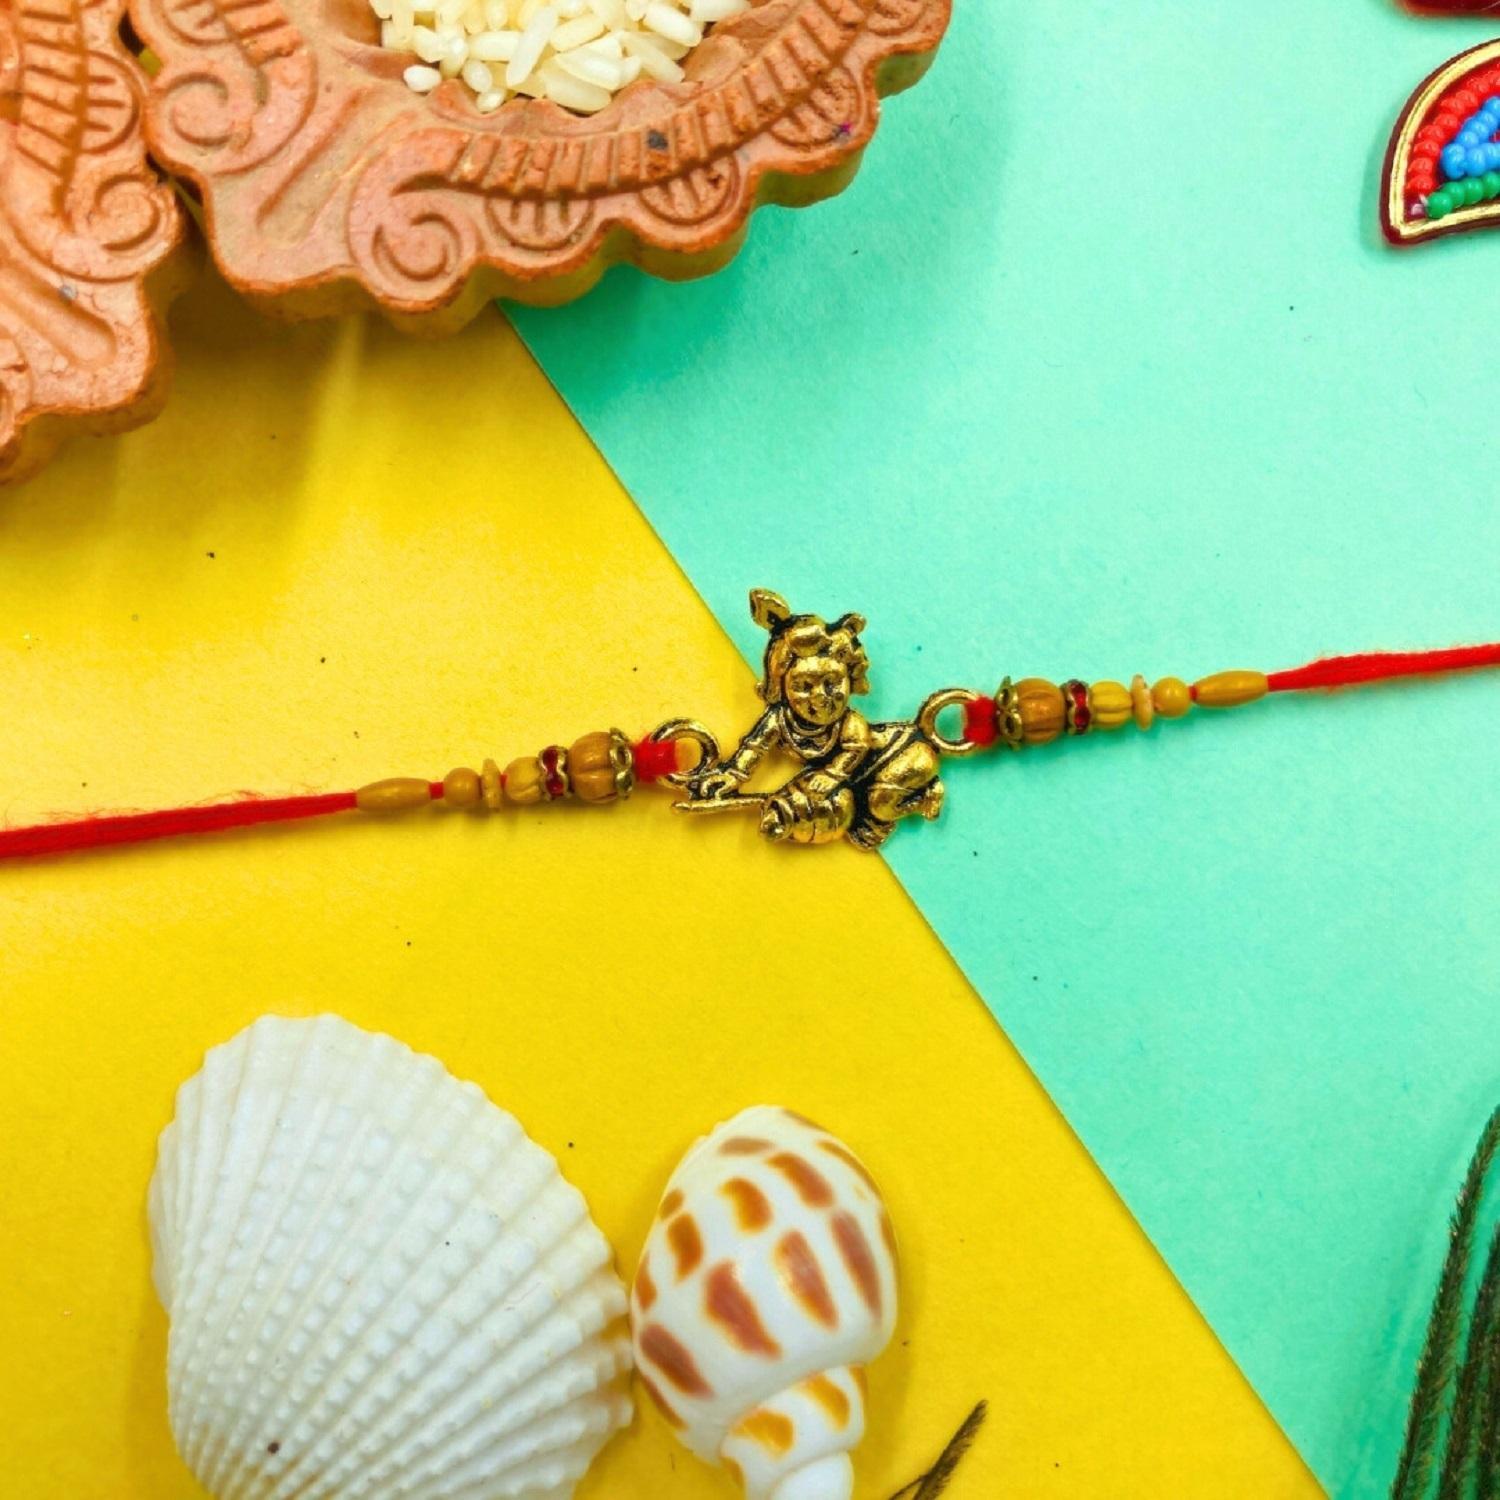
VIBRANCE Traditional Jai Shree Ram Rakhi for Raksha Bandhan.
Type: Rakhis
Brand: VIBRANCE
Price: Rs. 199
 Raksha Bhandan is a celebration of the bond between a brother and sister. We specialize in creating unique rakhi designs for every brother and sister. Our rakhi collection ranges from traditional to modern designs, all of which are handcrafted with love and care. We strive to make each Raksha Bhandan special for our customers by providing the perfect rakhi for their loved ones. With our wide range of designs and styles, you can find the perfect rakhi for your brother or sister. Shop with us today to make your Raksha Bhandan magical.The design of the delivered product or parts of it may vary slightly from what is shown in the image.
Features: Hand crafted pearl and crystal studded rakhi Multicolor Rakhi,Special Multi colour Designer Rakhi for Brother / Bhabhi / Kids,Includes roli chawal and free greeting card,Rakshabandhan Special Card,Comes with Roli Chawal & Best Wishes Greeting Card in best packaging